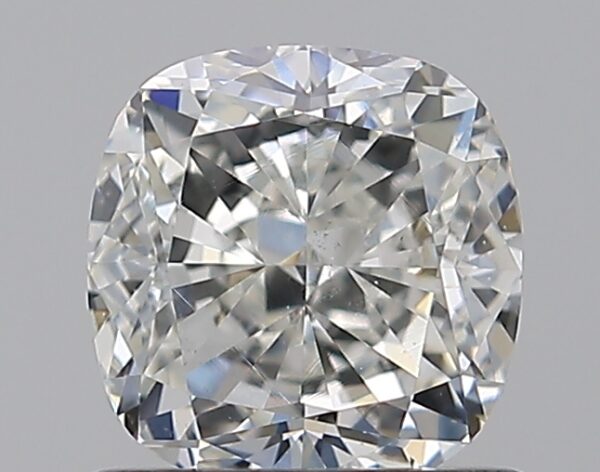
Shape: cushion
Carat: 1.01
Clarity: VS2
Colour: I
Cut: EX
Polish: EX
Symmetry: EX
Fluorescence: N
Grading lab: GIA
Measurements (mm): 5.64 x 5.58 x 3.77